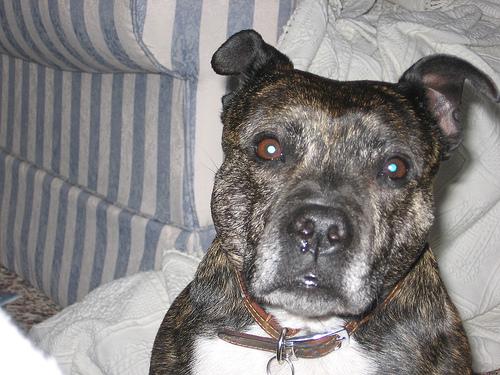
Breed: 203-n000015-Staffordshire_bullterrier